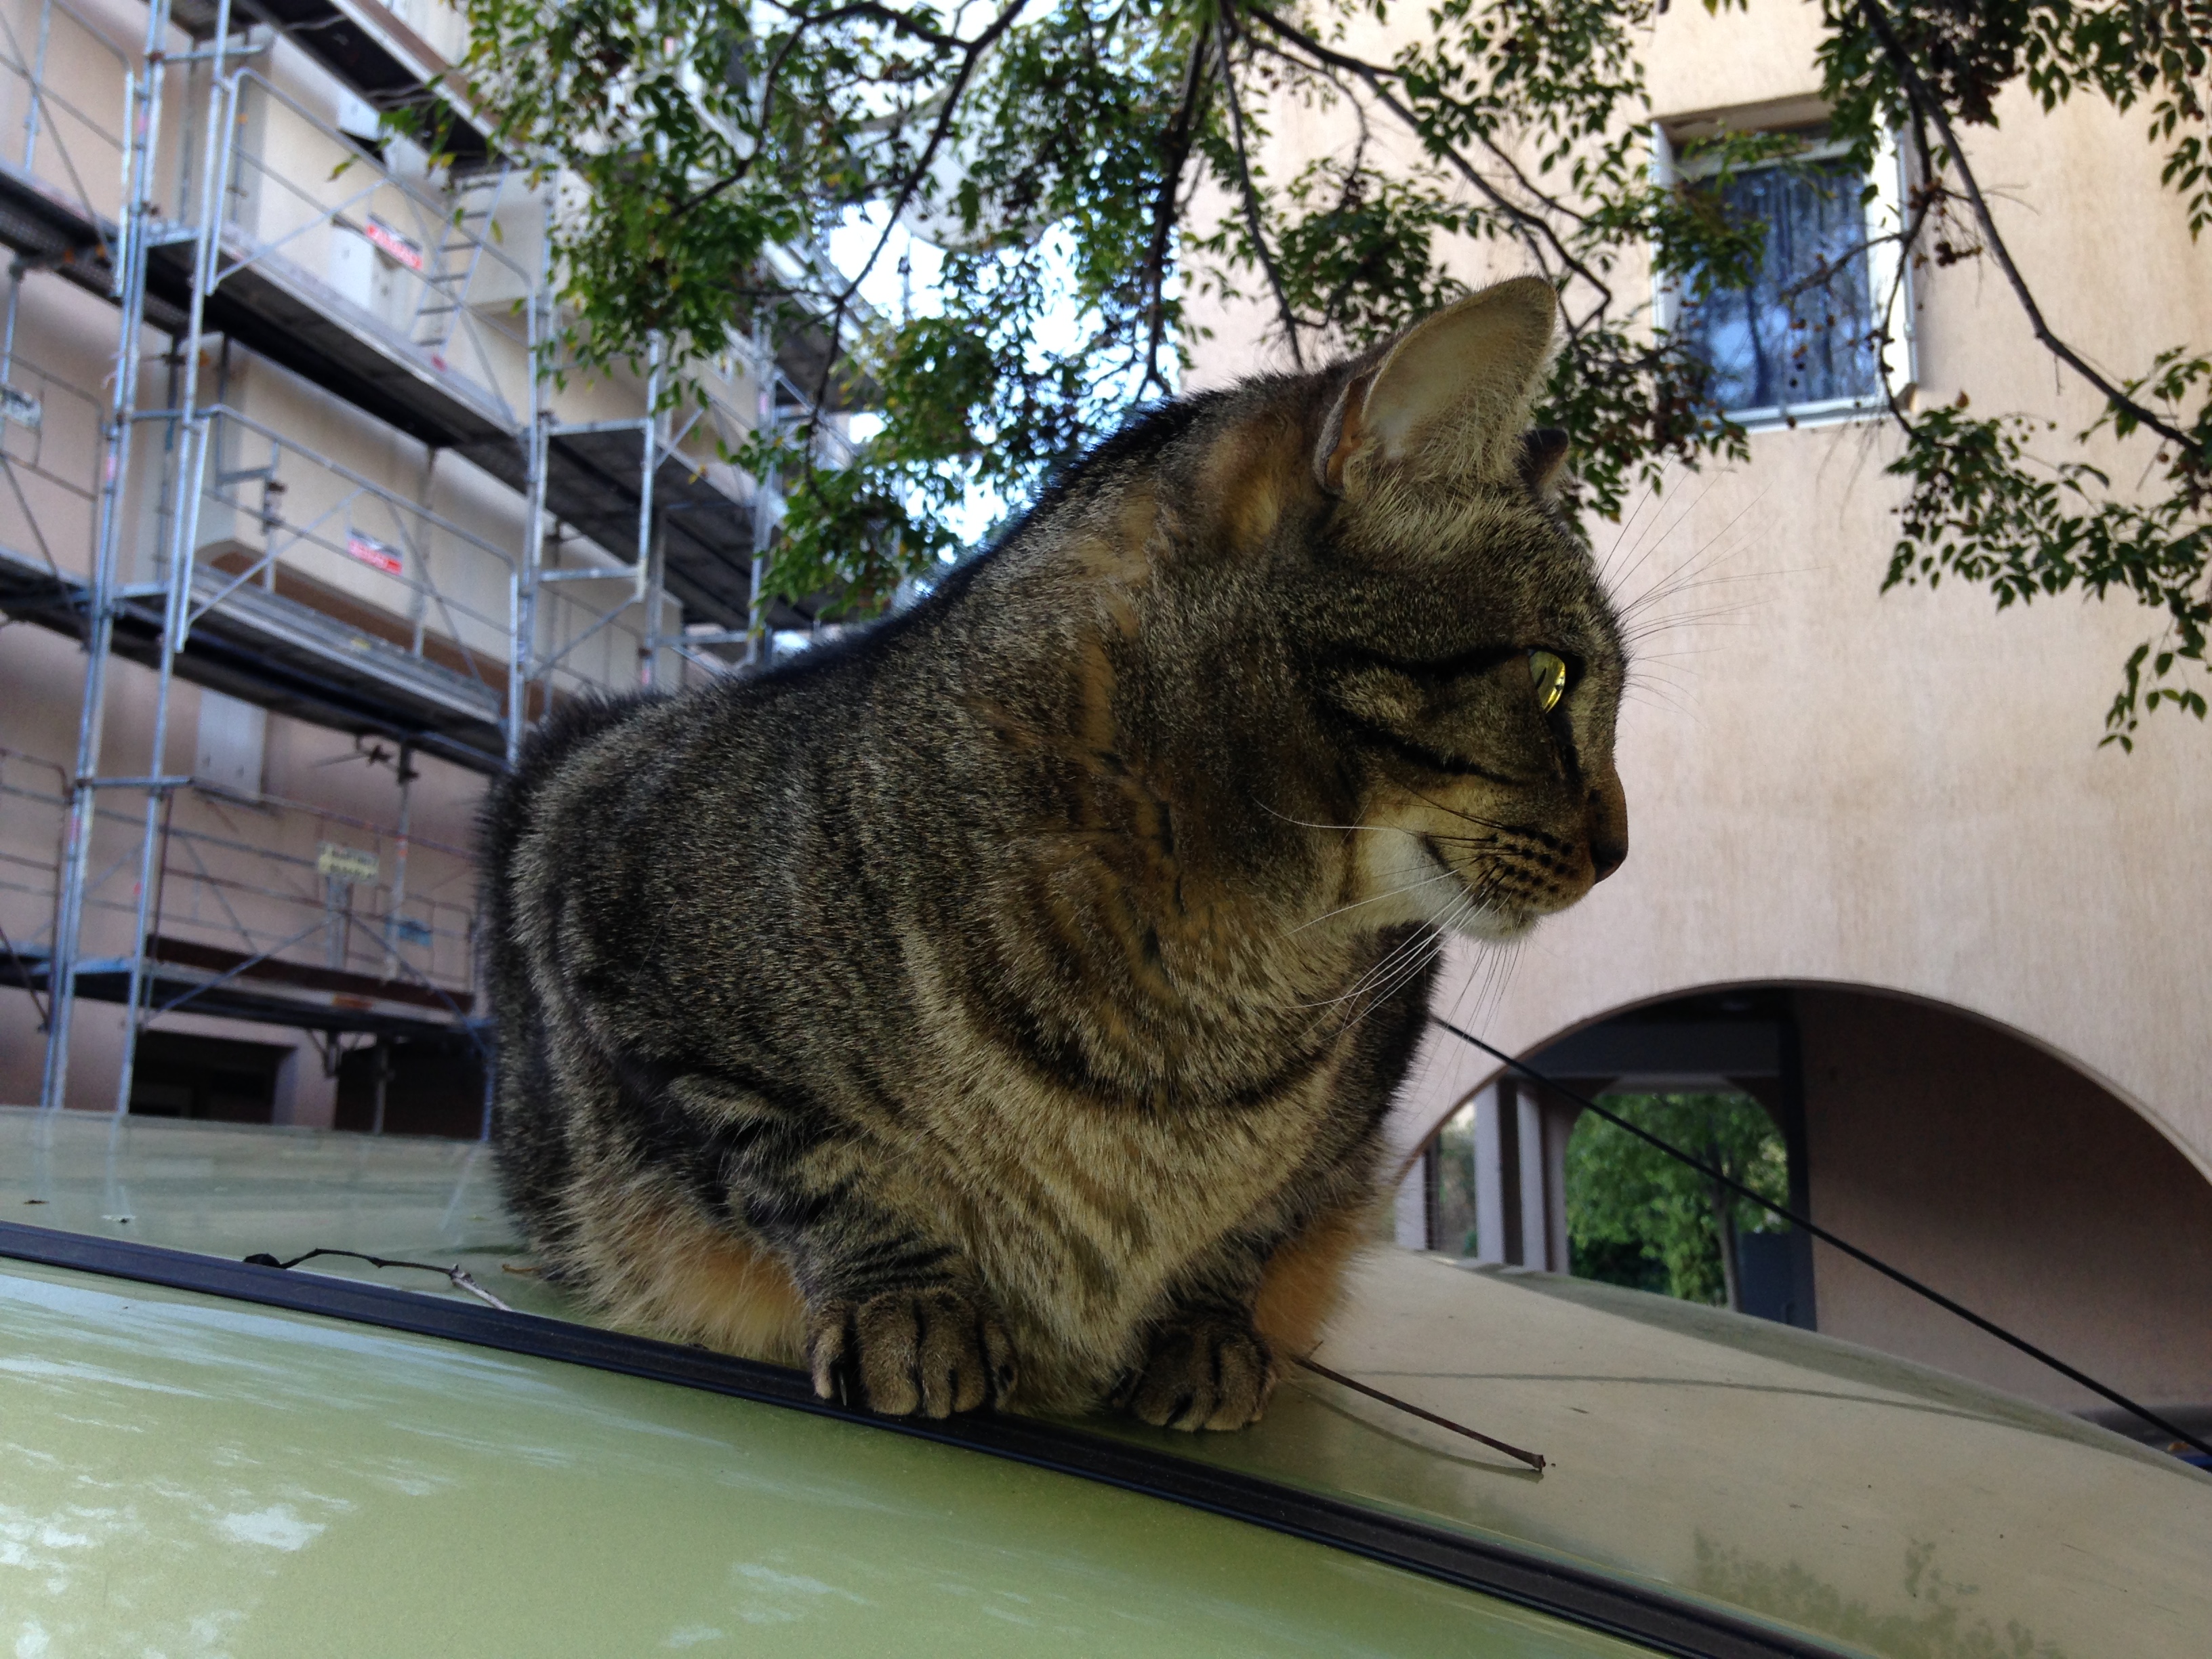
cat, mammal, snapshot, small to medium sized cats, cat like mammal